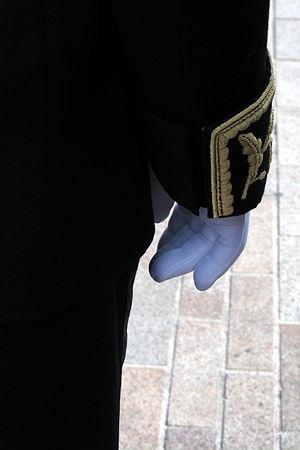
La liste des préfets des Ardennes est détaillée depuis la création de l'institution préfectorale.